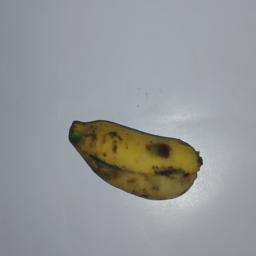
Banana variety: Champa Kola